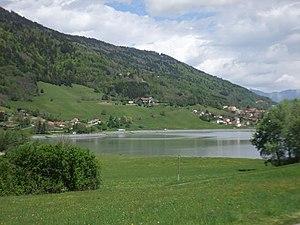
Bassin d'éclusée le long de la conduite EDF Arc-Isère alimentant la centrale hydro-électrique du Cheylas, servant au stockage des eaux arrivant par gravité ou remontées par pompage, construit à l'emplacement d'un ancien marais. Il est vu de Saint-Pierre en direction d'Allevard, avec les maisons des hameaux de La Rochen Le Chaboux, Les Maladières, s'étageant sur l'adret de Bramefarine.
Saint-Pierre-d'Allevard est le nom d'une ancienne commune française située dans le département de l'Isère en région Auvergne-Rhône-Alpes. Depuis le 1ᵉʳ janvier 2016 elle est une commune déléguée de la commune nouvelle de Crêts en Belledonne.